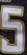
Number: 5